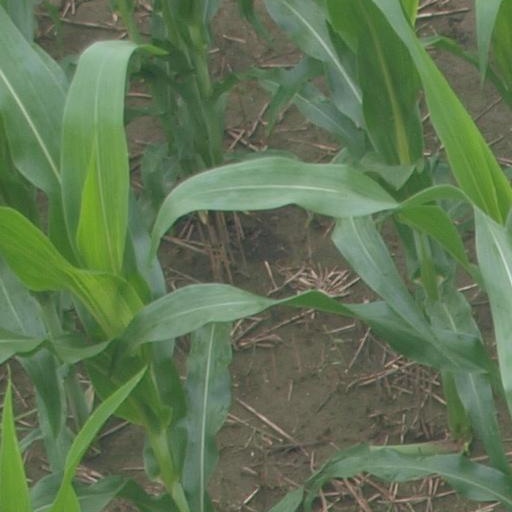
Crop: maize; corn